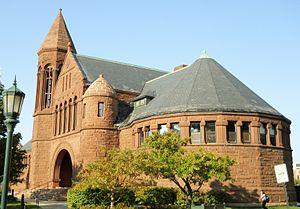
L’université du Vermont et Collège agricole de l'État communément appelée University of Vermont est l'une des plus vieilles universités des États-Unis et le cinquième collège universitaire établi en Nouvelle-Angleterre. L’université est connue sous le nom de « UVM » abréviation latine de Universitas Viridis Montis. L'université est située à Burlington, la plus grande ville de l'État de Vermont.